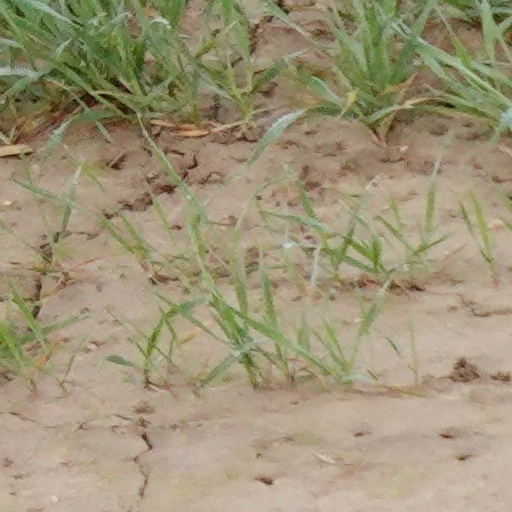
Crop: wheat